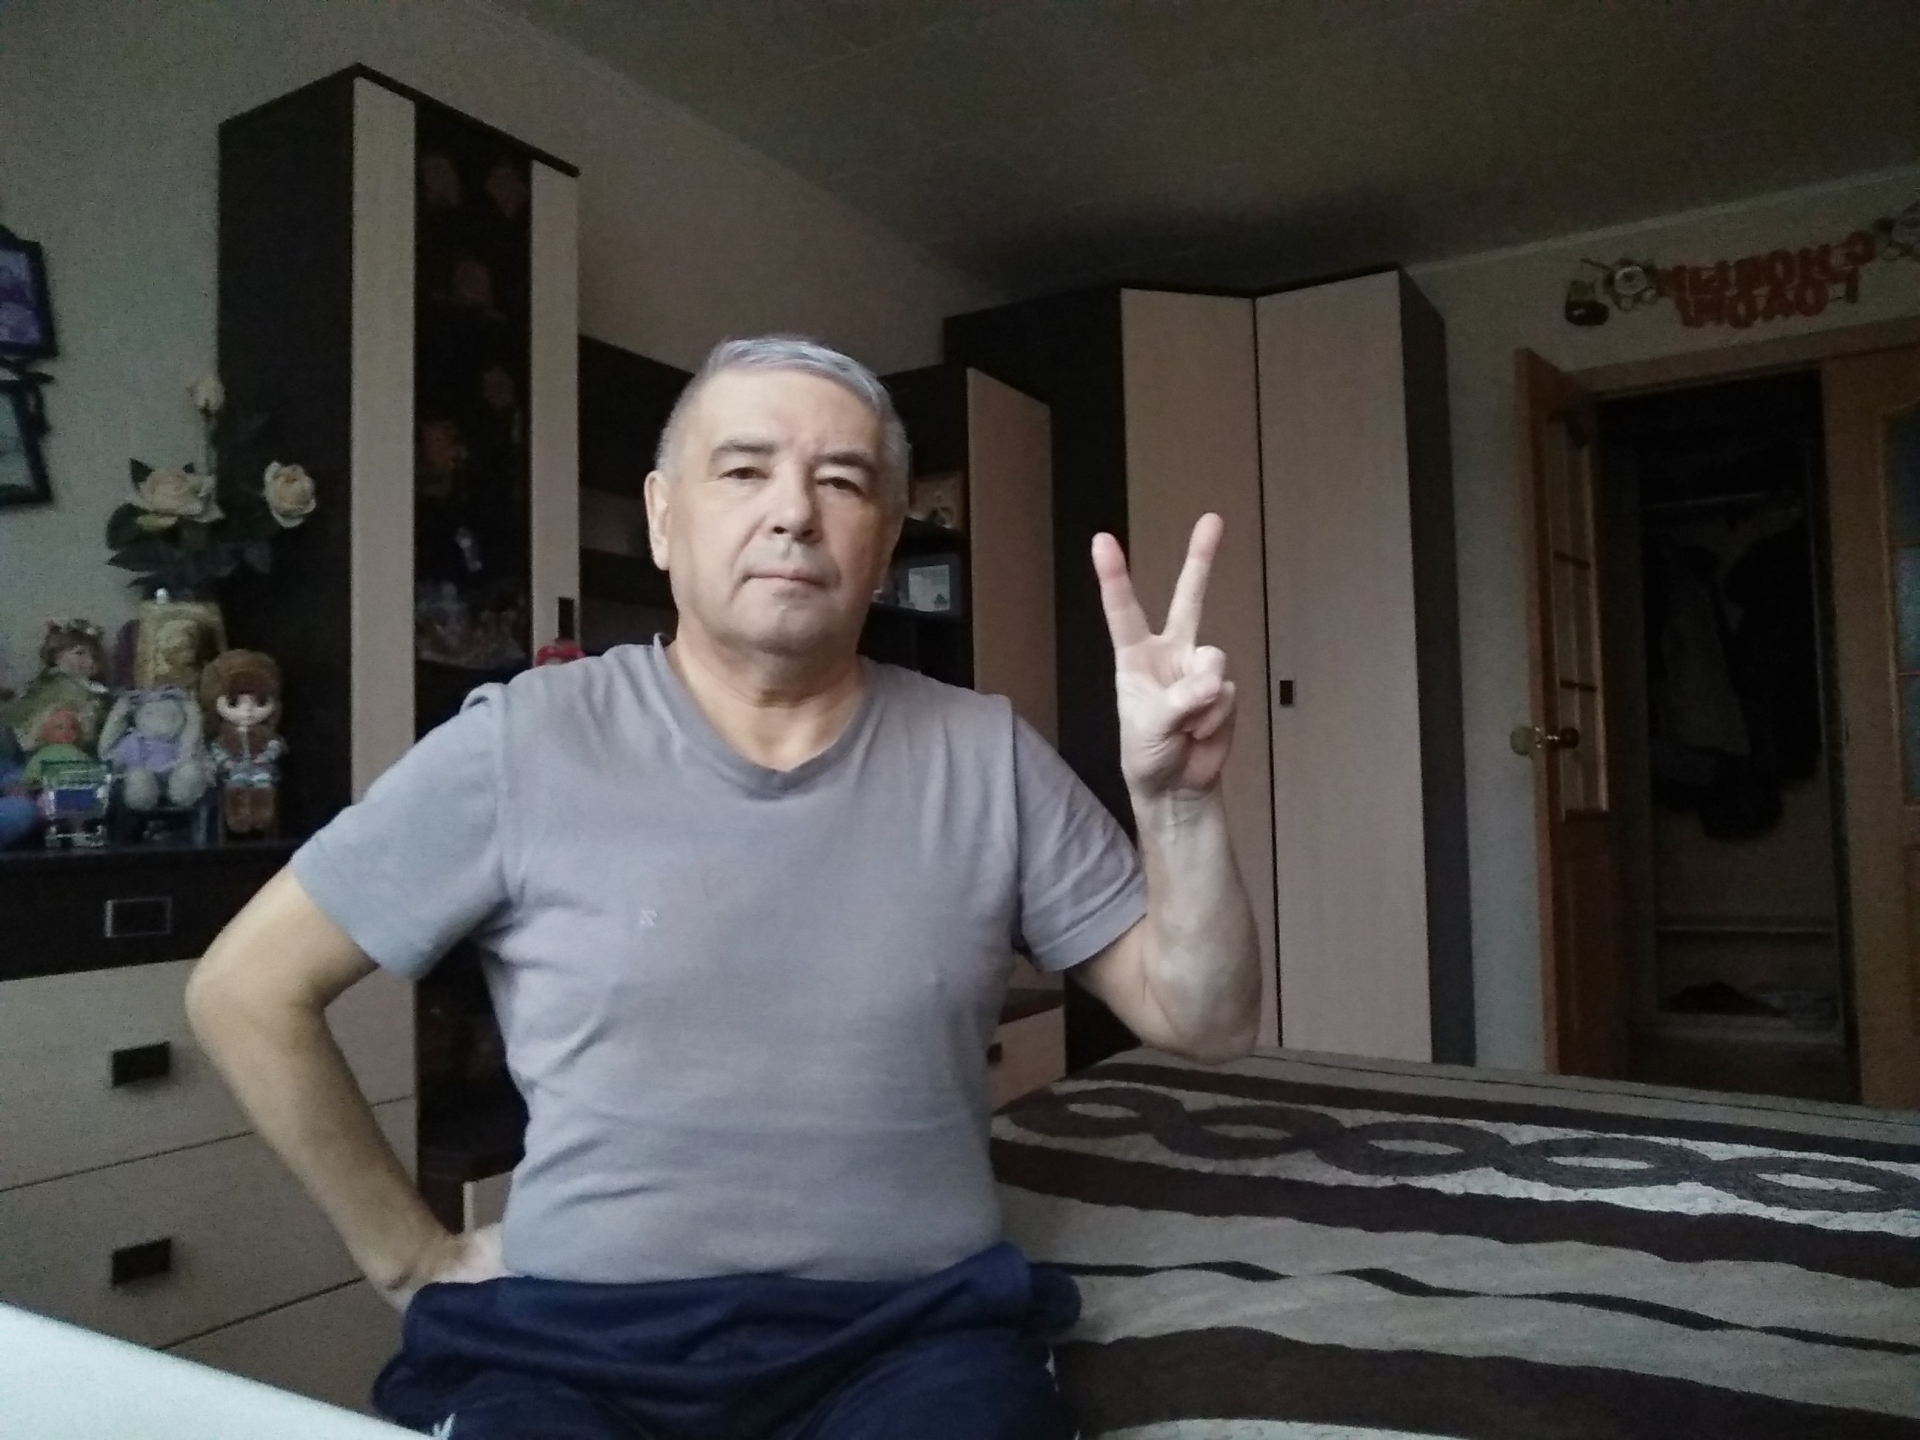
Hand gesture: peace